NBOMe-escaline

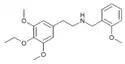

NBOMe-escaline, also known as escaline-NBOMe or as "N"-(2-methoxybenzyl)-4-ethoxy-3,5-dimethoxyphenethylamine, is a serotonin receptor agonist and putative psychedelic drug of the phenethylamine, scaline, and "N"-benzylphenethylamine (NBOMe) families. It is the "N"-(2-methoxybenzyl) derivative of escaline.